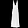
Label: Dress